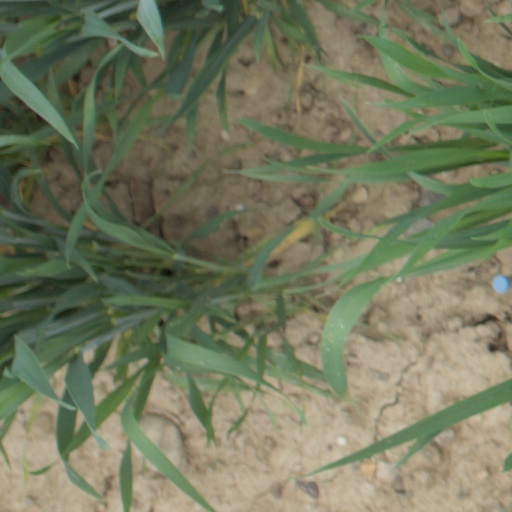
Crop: wheat